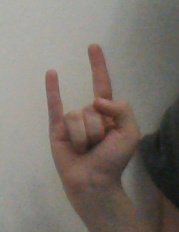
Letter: la